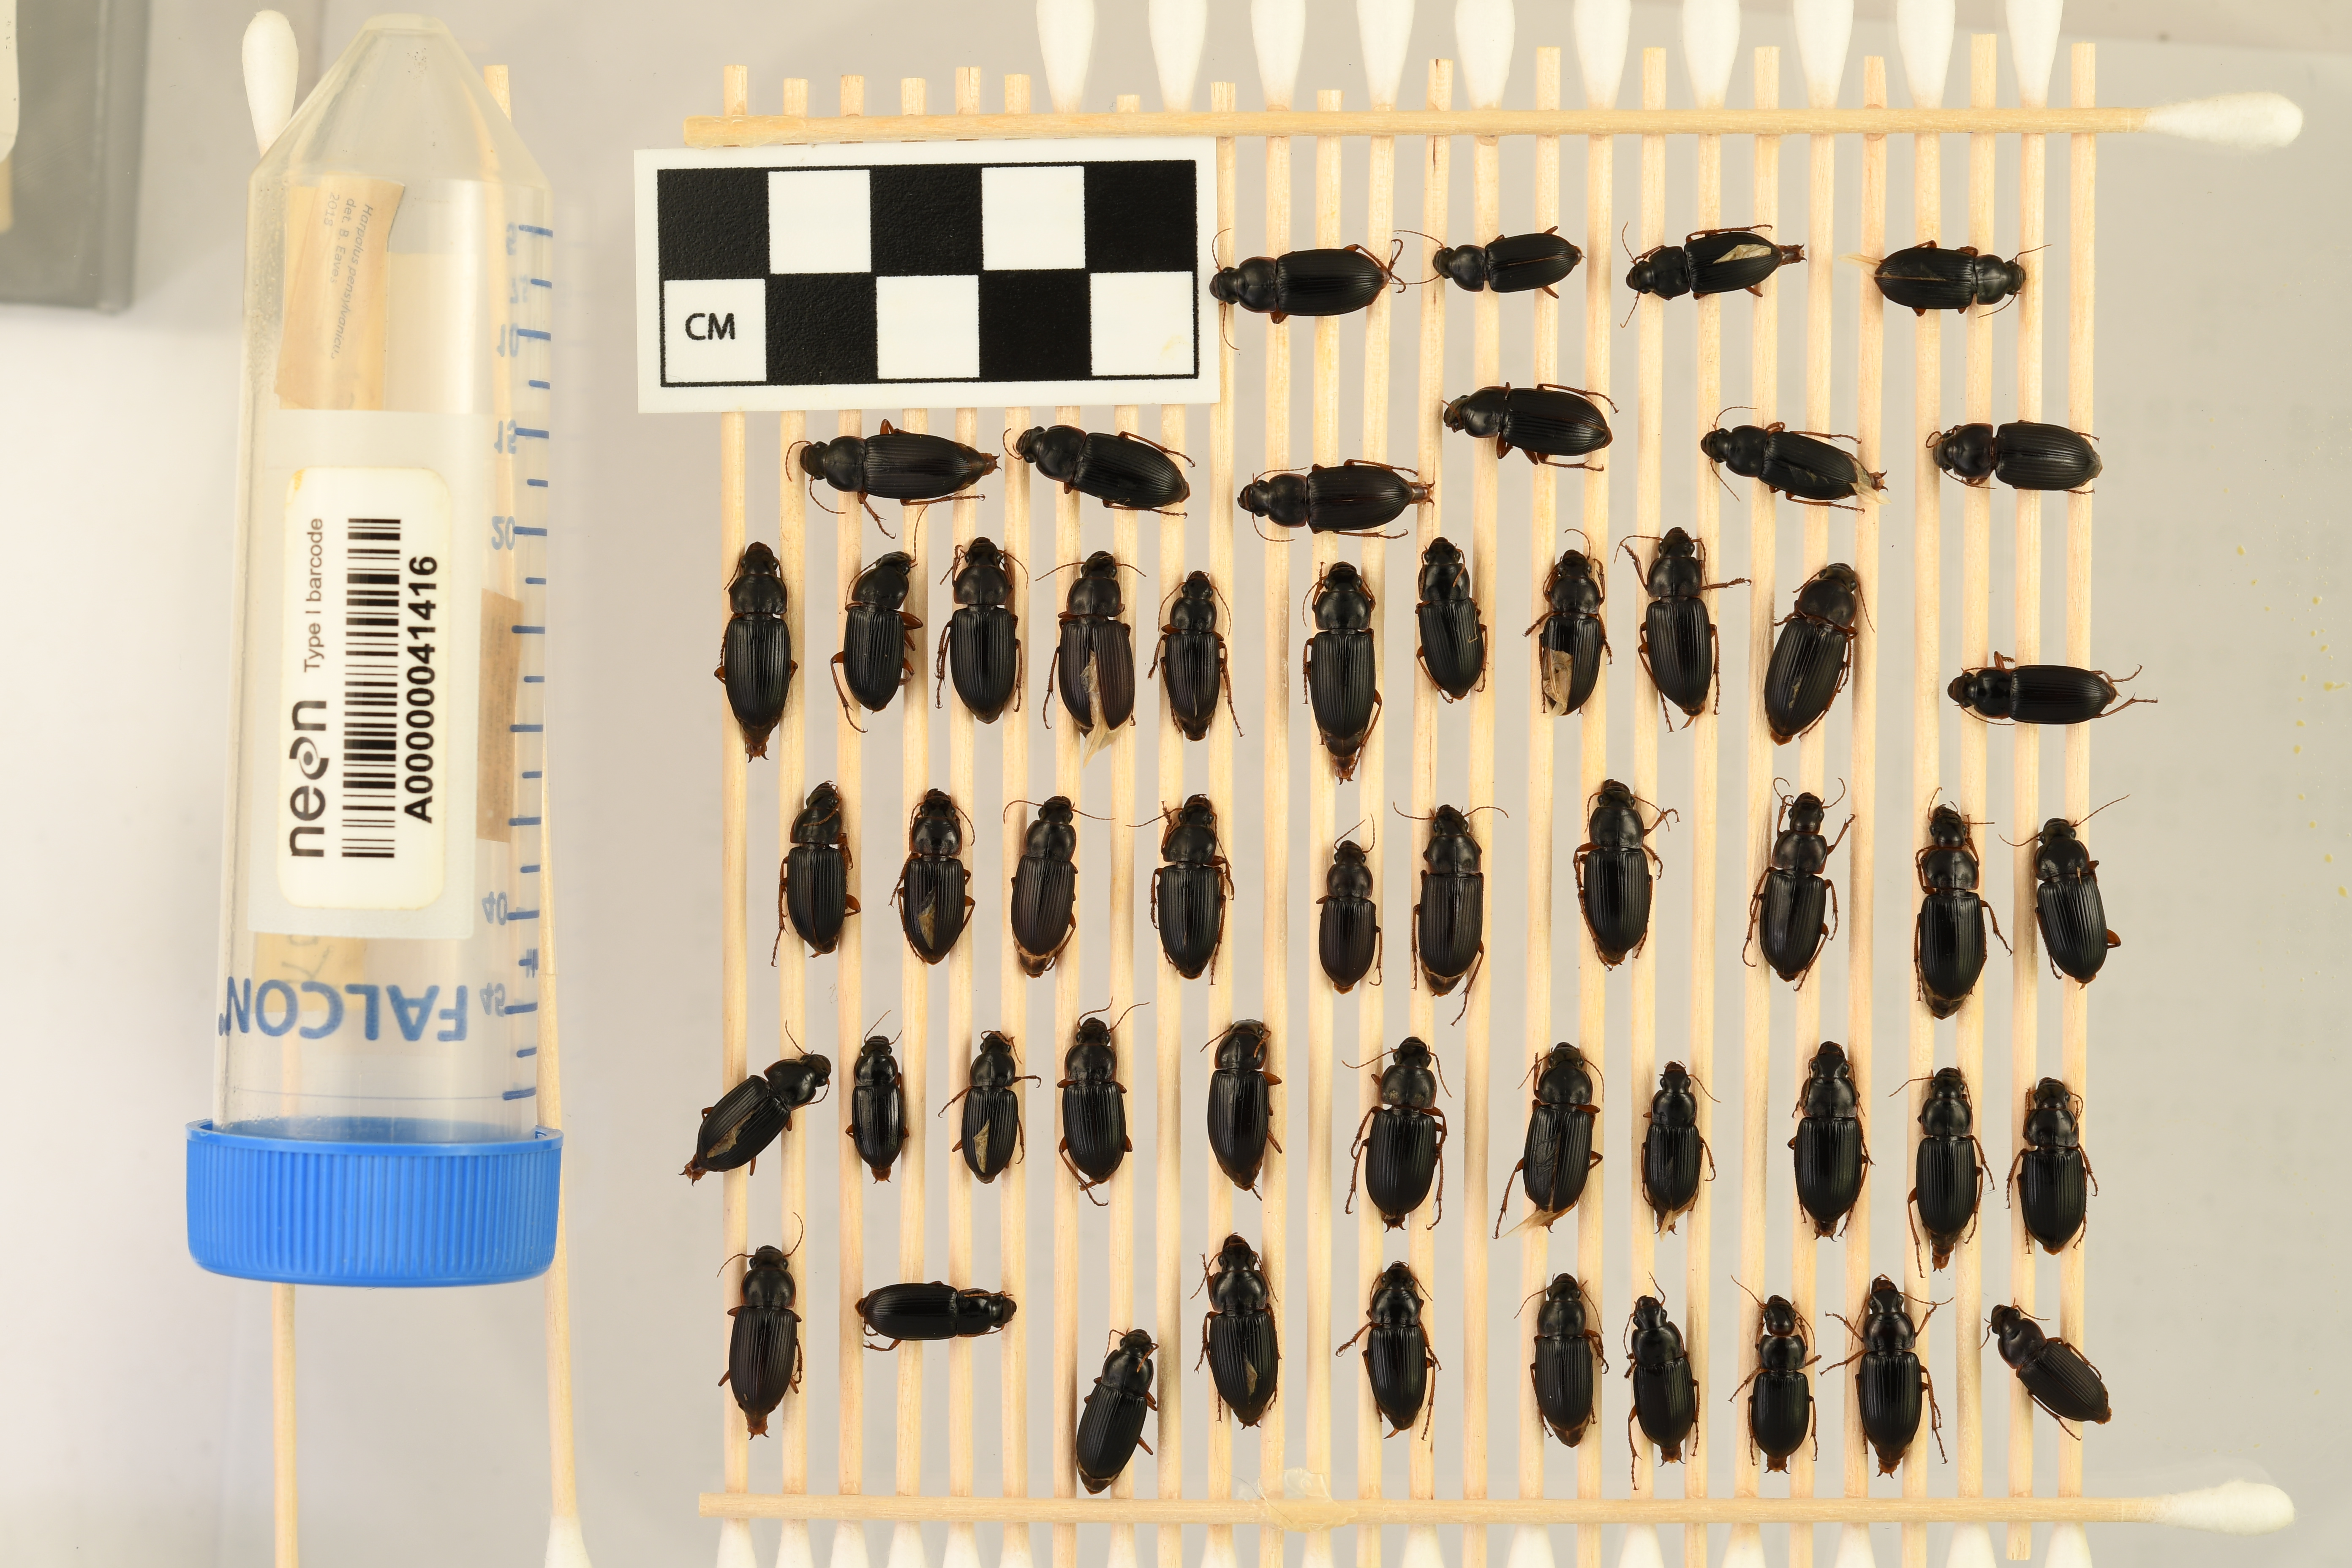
Harpalus pensylvanicus — Konza Prairie Agroecosystem NEON, plot KONA_002. Beetle 33, ElytraLength: 0.7984 cm (lying flat: Yes)

Harpalus pensylvanicus — Konza Prairie Agroecosystem NEON, plot KONA_002. Beetle 33, ElytraWidth: 0.4644 cm (lying flat: Yes)

Harpalus pensylvanicus — Konza Prairie Agroecosystem NEON, plot KONA_002. Beetle 34, ElytraLength: 0.8493 cm (lying flat: Yes)

Harpalus pensylvanicus — Konza Prairie Agroecosystem NEON, plot KONA_002. Beetle 34, ElytraWidth: 0.5022 cm (lying flat: Yes)

Harpalus pensylvanicus — Konza Prairie Agroecosystem NEON, plot KONA_002. Beetle 35, ElytraLength: 0.9204 cm (lying flat: Yes)

Harpalus pensylvanicus — Konza Prairie Agroecosystem NEON, plot KONA_002. Beetle 35, ElytraWidth: 0.5606 cm (lying flat: Yes)

Harpalus pensylvanicus — Konza Prairie Agroecosystem NEON, plot KONA_002. Beetle 36, ElytraLength: 0.9645 cm (lying flat: Yes)

Harpalus pensylvanicus — Konza Prairie Agroecosystem NEON, plot KONA_002. Beetle 36, ElytraWidth: 0.5362 cm (lying flat: Yes)

Harpalus pensylvanicus — Konza Prairie Agroecosystem NEON, plot KONA_002. Beetle 37, ElytraLength: 0.9849 cm (lying flat: Yes)

Harpalus pensylvanicus — Konza Prairie Agroecosystem NEON, plot KONA_002. Beetle 37, ElytraWidth: 0.6128 cm (lying flat: Yes)

Harpalus pensylvanicus — Konza Prairie Agroecosystem NEON, plot KONA_002. Beetle 38, ElytraLength: 0.9983 cm (lying flat: Yes)

Harpalus pensylvanicus — Konza Prairie Agroecosystem NEON, plot KONA_002. Beetle 38, ElytraWidth: 0.5774 cm (lying flat: Yes)

Harpalus pensylvanicus — Konza Prairie Agroecosystem NEON, plot KONA_002. Beetle 39, ElytraLength: 0.8334 cm (lying flat: Yes)

Harpalus pensylvanicus — Konza Prairie Agroecosystem NEON, plot KONA_002. Beetle 39, ElytraWidth: 0.5119 cm (lying flat: Yes)

Harpalus pensylvanicus — Konza Prairie Agroecosystem NEON, plot KONA_002. Beetle 40, ElytraLength: 0.9892 cm (lying flat: Yes)

Harpalus pensylvanicus — Konza Prairie Agroecosystem NEON, plot KONA_002. Beetle 40, ElytraWidth: 0.6076 cm (lying flat: Yes)

Harpalus pensylvanicus — Konza Prairie Agroecosystem NEON, plot KONA_002. Beetle 41, ElytraLength: 0.9167 cm (lying flat: Yes)

Harpalus pensylvanicus — Konza Prairie Agroecosystem NEON, plot KONA_002. Beetle 41, ElytraWidth: 0.5477 cm (lying flat: Yes)

Harpalus pensylvanicus — Konza Prairie Agroecosystem NEON, plot KONA_002. Beetle 42, ElytraLength: 0.9167 cm (lying flat: Yes)

Harpalus pensylvanicus — Konza Prairie Agroecosystem NEON, plot KONA_002. Beetle 42, ElytraWidth: 0.5952 cm (lying flat: Yes)

Harpalus pensylvanicus — Konza Prairie Agroecosystem NEON, plot KONA_002. Beetle 43, ElytraWidth: 0.5876 cm (lying flat: Yes)

Harpalus pensylvanicus — Konza Prairie Agroecosystem NEON, plot KONA_002. Beetle 43, ElytraLength: 1.007 cm (lying flat: Yes)

Harpalus pensylvanicus — Konza Prairie Agroecosystem NEON, plot KONA_002. Beetle 44, ElytraLength: 0.8928 cm (lying flat: Yes)

Harpalus pensylvanicus — Konza Prairie Agroecosystem NEON, plot KONA_002. Beetle 44, ElytraWidth: 0.5239 cm (lying flat: Yes)

Harpalus pensylvanicus — Konza Prairie Agroecosystem NEON, plot KONA_002. Beetle 45, ElytraWidth: 0.5573 cm (lying flat: Yes)

Harpalus pensylvanicus — Konza Prairie Agroecosystem NEON, plot KONA_002. Beetle 45, ElytraLength: 0.8922 cm (lying flat: Yes)

Harpalus pensylvanicus — Konza Prairie Agroecosystem NEON, plot KONA_002. Beetle 46, ElytraLength: 0.9571 cm (lying flat: Yes)

Harpalus pensylvanicus — Konza Prairie Agroecosystem NEON, plot KONA_002. Beetle 46, ElytraWidth: 0.609 cm (lying flat: Yes)

Harpalus pensylvanicus — Konza Prairie Agroecosystem NEON, plot KONA_002. Beetle 47, ElytraWidth: 0.5358 cm (lying flat: Yes)

Harpalus pensylvanicus — Konza Prairie Agroecosystem NEON, plot KONA_002. Beetle 47, ElytraLength: 0.8948 cm (lying flat: Yes)

Harpalus pensylvanicus — Konza Prairie Agroecosystem NEON, plot KONA_002. Beetle 48, ElytraLength: 0.8948 cm (lying flat: Yes)

Harpalus pensylvanicus — Konza Prairie Agroecosystem NEON, plot KONA_002. Beetle 48, ElytraWidth: 0.5239 cm (lying flat: Yes)

Harpalus pensylvanicus — Konza Prairie Agroecosystem NEON, plot KONA_002. Beetle 49, ElytraLength: 0.8245 cm (lying flat: No)

Harpalus pensylvanicus — Konza Prairie Agroecosystem NEON, plot KONA_002. Beetle 49, ElytraWidth: 0.5558 cm (lying flat: No)

Harpalus pensylvanicus — Konza Prairie Agroecosystem NEON, plot KONA_002. Beetle 50, ElytraWidth: 0.5358 cm (lying flat: Yes)

Harpalus pensylvanicus — Konza Prairie Agroecosystem NEON, plot KONA_002. Beetle 50, ElytraLength: 0.8227 cm (lying flat: Yes)

Harpalus pensylvanicus — Konza Prairie Agroecosystem NEON, plot KONA_002. Beetle 51, ElytraLength: 0.9407 cm (lying flat: Yes)

Harpalus pensylvanicus — Konza Prairie Agroecosystem NEON, plot KONA_002. Beetle 51, ElytraWidth: 0.5714 cm (lying flat: Yes)

Harpalus pensylvanicus — Konza Prairie Agroecosystem NEON, plot KONA_002. Beetle 52, ElytraLength: 0.8612 cm (lying flat: Yes)

Harpalus pensylvanicus — Konza Prairie Agroecosystem NEON, plot KONA_002. Beetle 52, ElytraWidth: 0.5053 cm (lying flat: Yes)